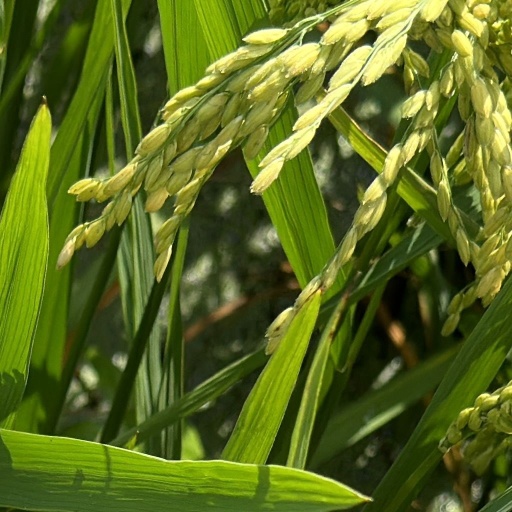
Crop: rice